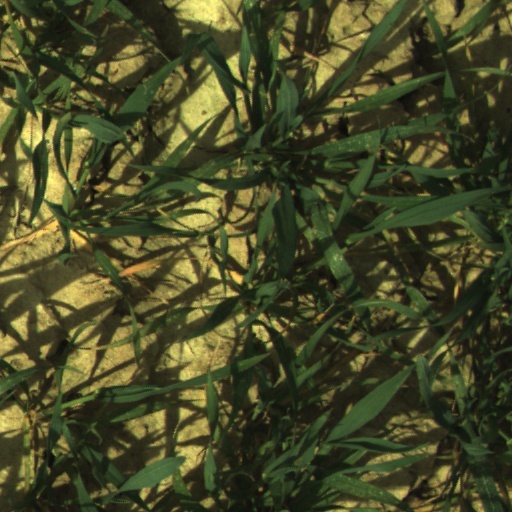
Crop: wheat